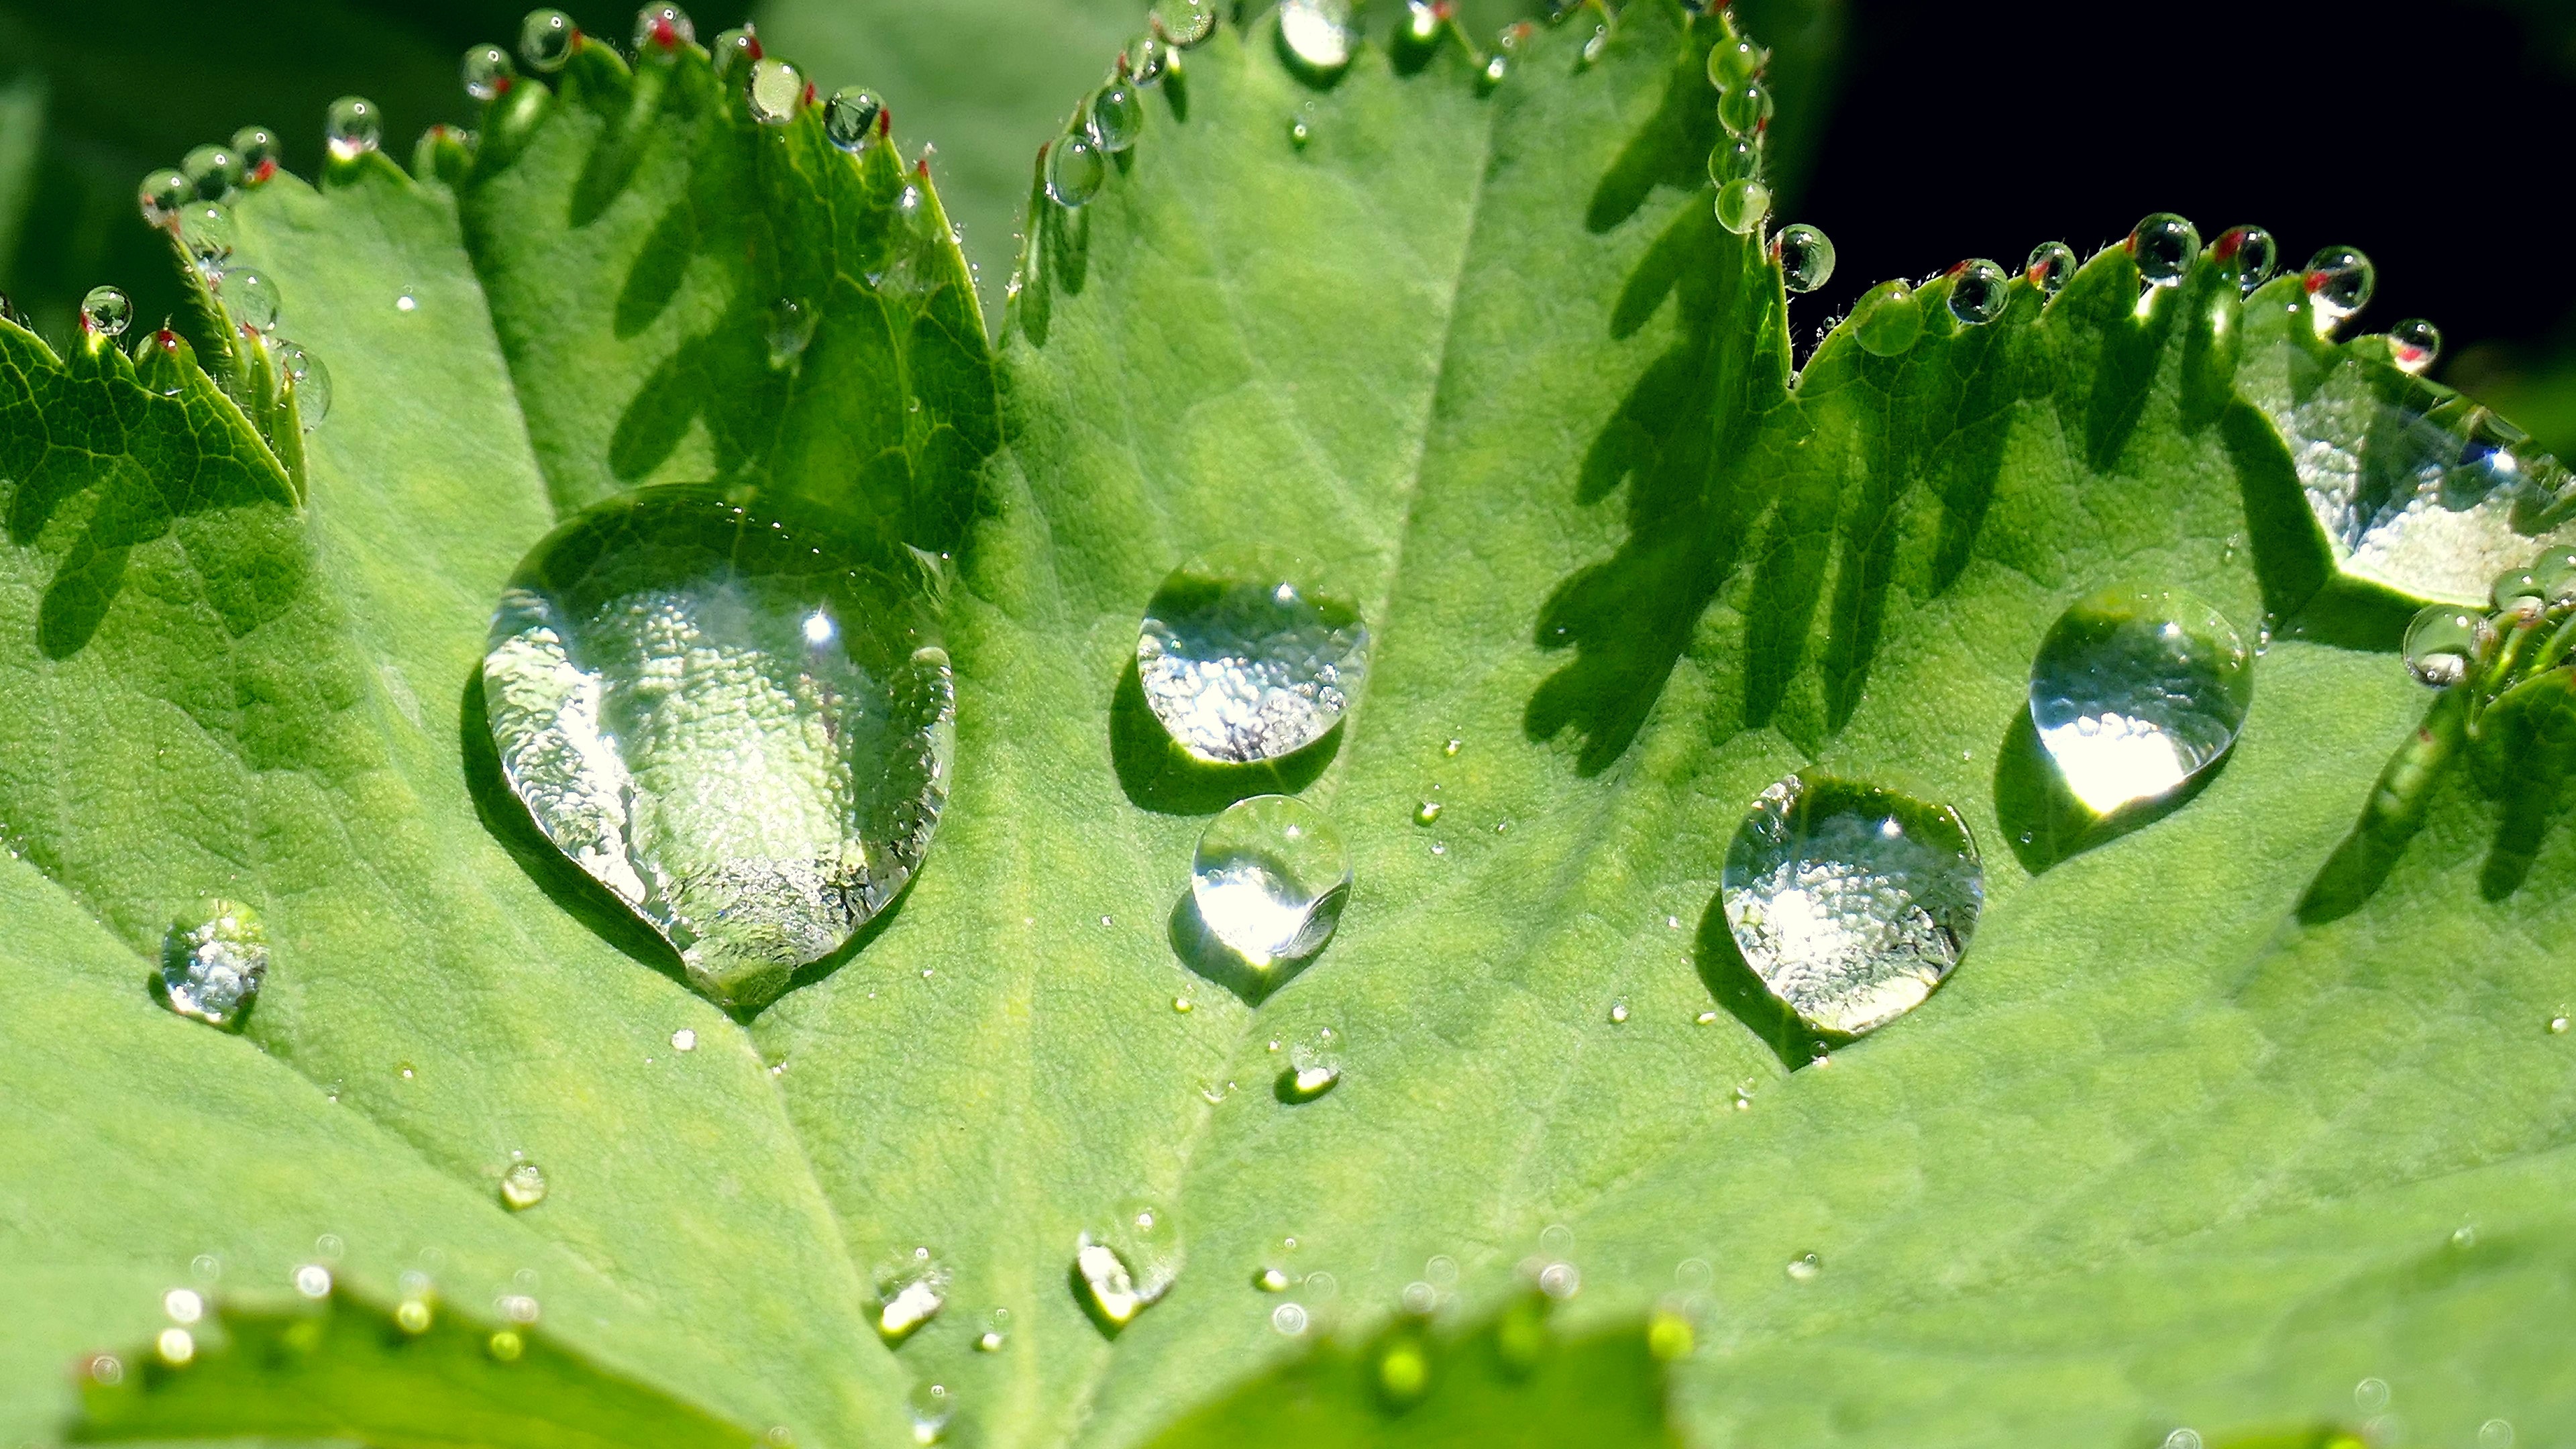
water, nature, grass, drop, dew, plant, rain, leaf, flower, raindrop, wet, green, produce, botany, close, flora, close up, dewdrop, shiny, drop of water, moisture, macro photography, beaded, flowering plant, on the ground, annual plant, plant stem, land plant, on leaf